SM53

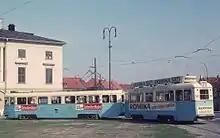
MBO tram and TO trailer at John Colletts plass in 1971.

The tender was issued in 1953 for twelve trams and thirty trailers. Høka and Hägglund won the bid. All motorized units would be manufactured by Høka, along with twelve trailers. The remaining eighteen trailers would be built by Strømmens Verksted, due to lack of capacity at Høka. Each trailer cost 190,000 kroner, while the motor units cost 317,500. The contract included an option for eight more motorized units—which was quickly redeemed. Deliveries started in 1956 and the first trailer was put into revenue service on 28 May and the trailer class designated TBO55. The motor units, designated MBO55, first entered service on 15 July 1957, for the opening of the Lambertseter Line. A second batch was delivered from May through December 1958 and was designated MBO56. The total value of the SM53 series trams was 30 million krone. A single Mustang B25 trailer was bought used from Stockholm in 1957, when the trams there were closed. The trailer had left-hand drive, but by simply running it "backwards" the doors were placed on the right side. It was numbered 581 and classified as STBO50.